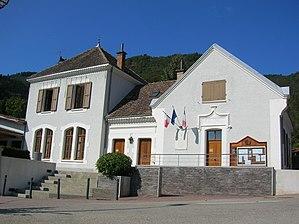
Treffort, Isère, AuRA, France.
Treffort est une commune française située dans le département de l'Isère, en région Auvergne-Rhône-Alpes.